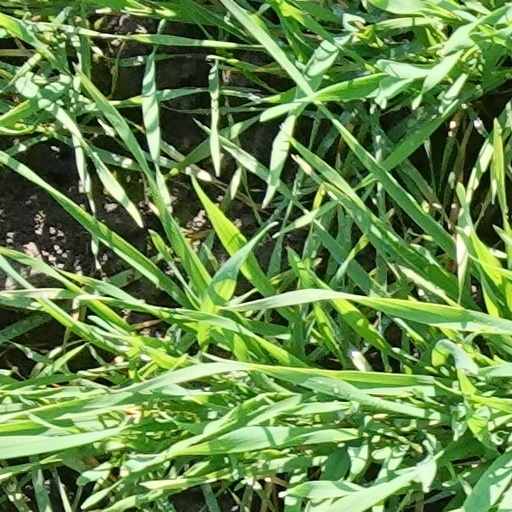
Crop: wheat